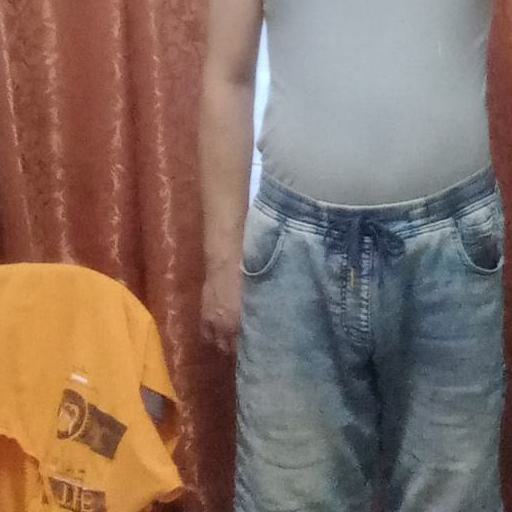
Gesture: no_gesture